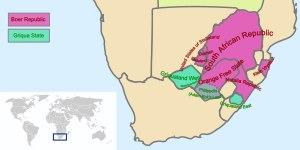
Le Griqualand Ouest est une zone de 40 000 km², située au centre de ce qui est de nos jours l'Afrique du Sud, dans la province du Cap du Nord. Elle est d'abord habitée par les Khoïsan et les Tswanas. Les Griquas leurs succèdent. Il s'agit d'un peuple métis, de langue afrikaans, semi-nomade, qui établit plusieurs États au-delà de la frontière de la colonie du Cap.
Le Griqualand Est, officiellement New Griqualand, est l'un des quatre éphémères États griquas d'Afrique australe, établi entre le début des années 1860 et la fin des années 1870 près des rivières Umzimkulu et Kinira, au sud du royaume des Basotho.